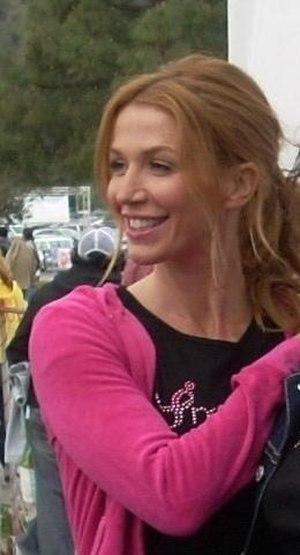
Poppy Montgomery
Poppy Montgomery er en australsk skuespillerinde, bedst kendt for rollerne som FBI-agenten Samantha Spade i dramaserien Sporløst forsvundet, fra 2002 til 2009, og den tidligere politiefterforsker Carrie Wells i kriminalserien Unforgettable, som startede i 2011. Montgomery har også spillet skuespillerinden Marilyn Monroe i miniserien Blonde og J. K. Rowling, forfatteren af Harry Potter-bøgerne, i den biografiske film Magic Beyond Words.